Jamshid Nakhchivanski

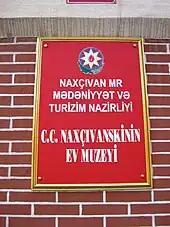
Home museum of Jamshid Nakhichevanski in Nakhchivan

During the Great Purge, Nakhchivanski was arrested on May 20, 1938, and was charged with anti-Soviet activities and espionage on August 26, 1938, in Lefortovo prison. He was sentenced to death and confiscation of all personal property. Nakhchivanski was executed by firing squad. His body was transported and buried in Kommunarka shooting ground, an NKVD burial site for repression victims, 26 km outside of Moscow. On December 22, 1956, he was rehabilitated.